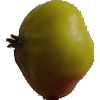
Label: Apple Red Yellow 2